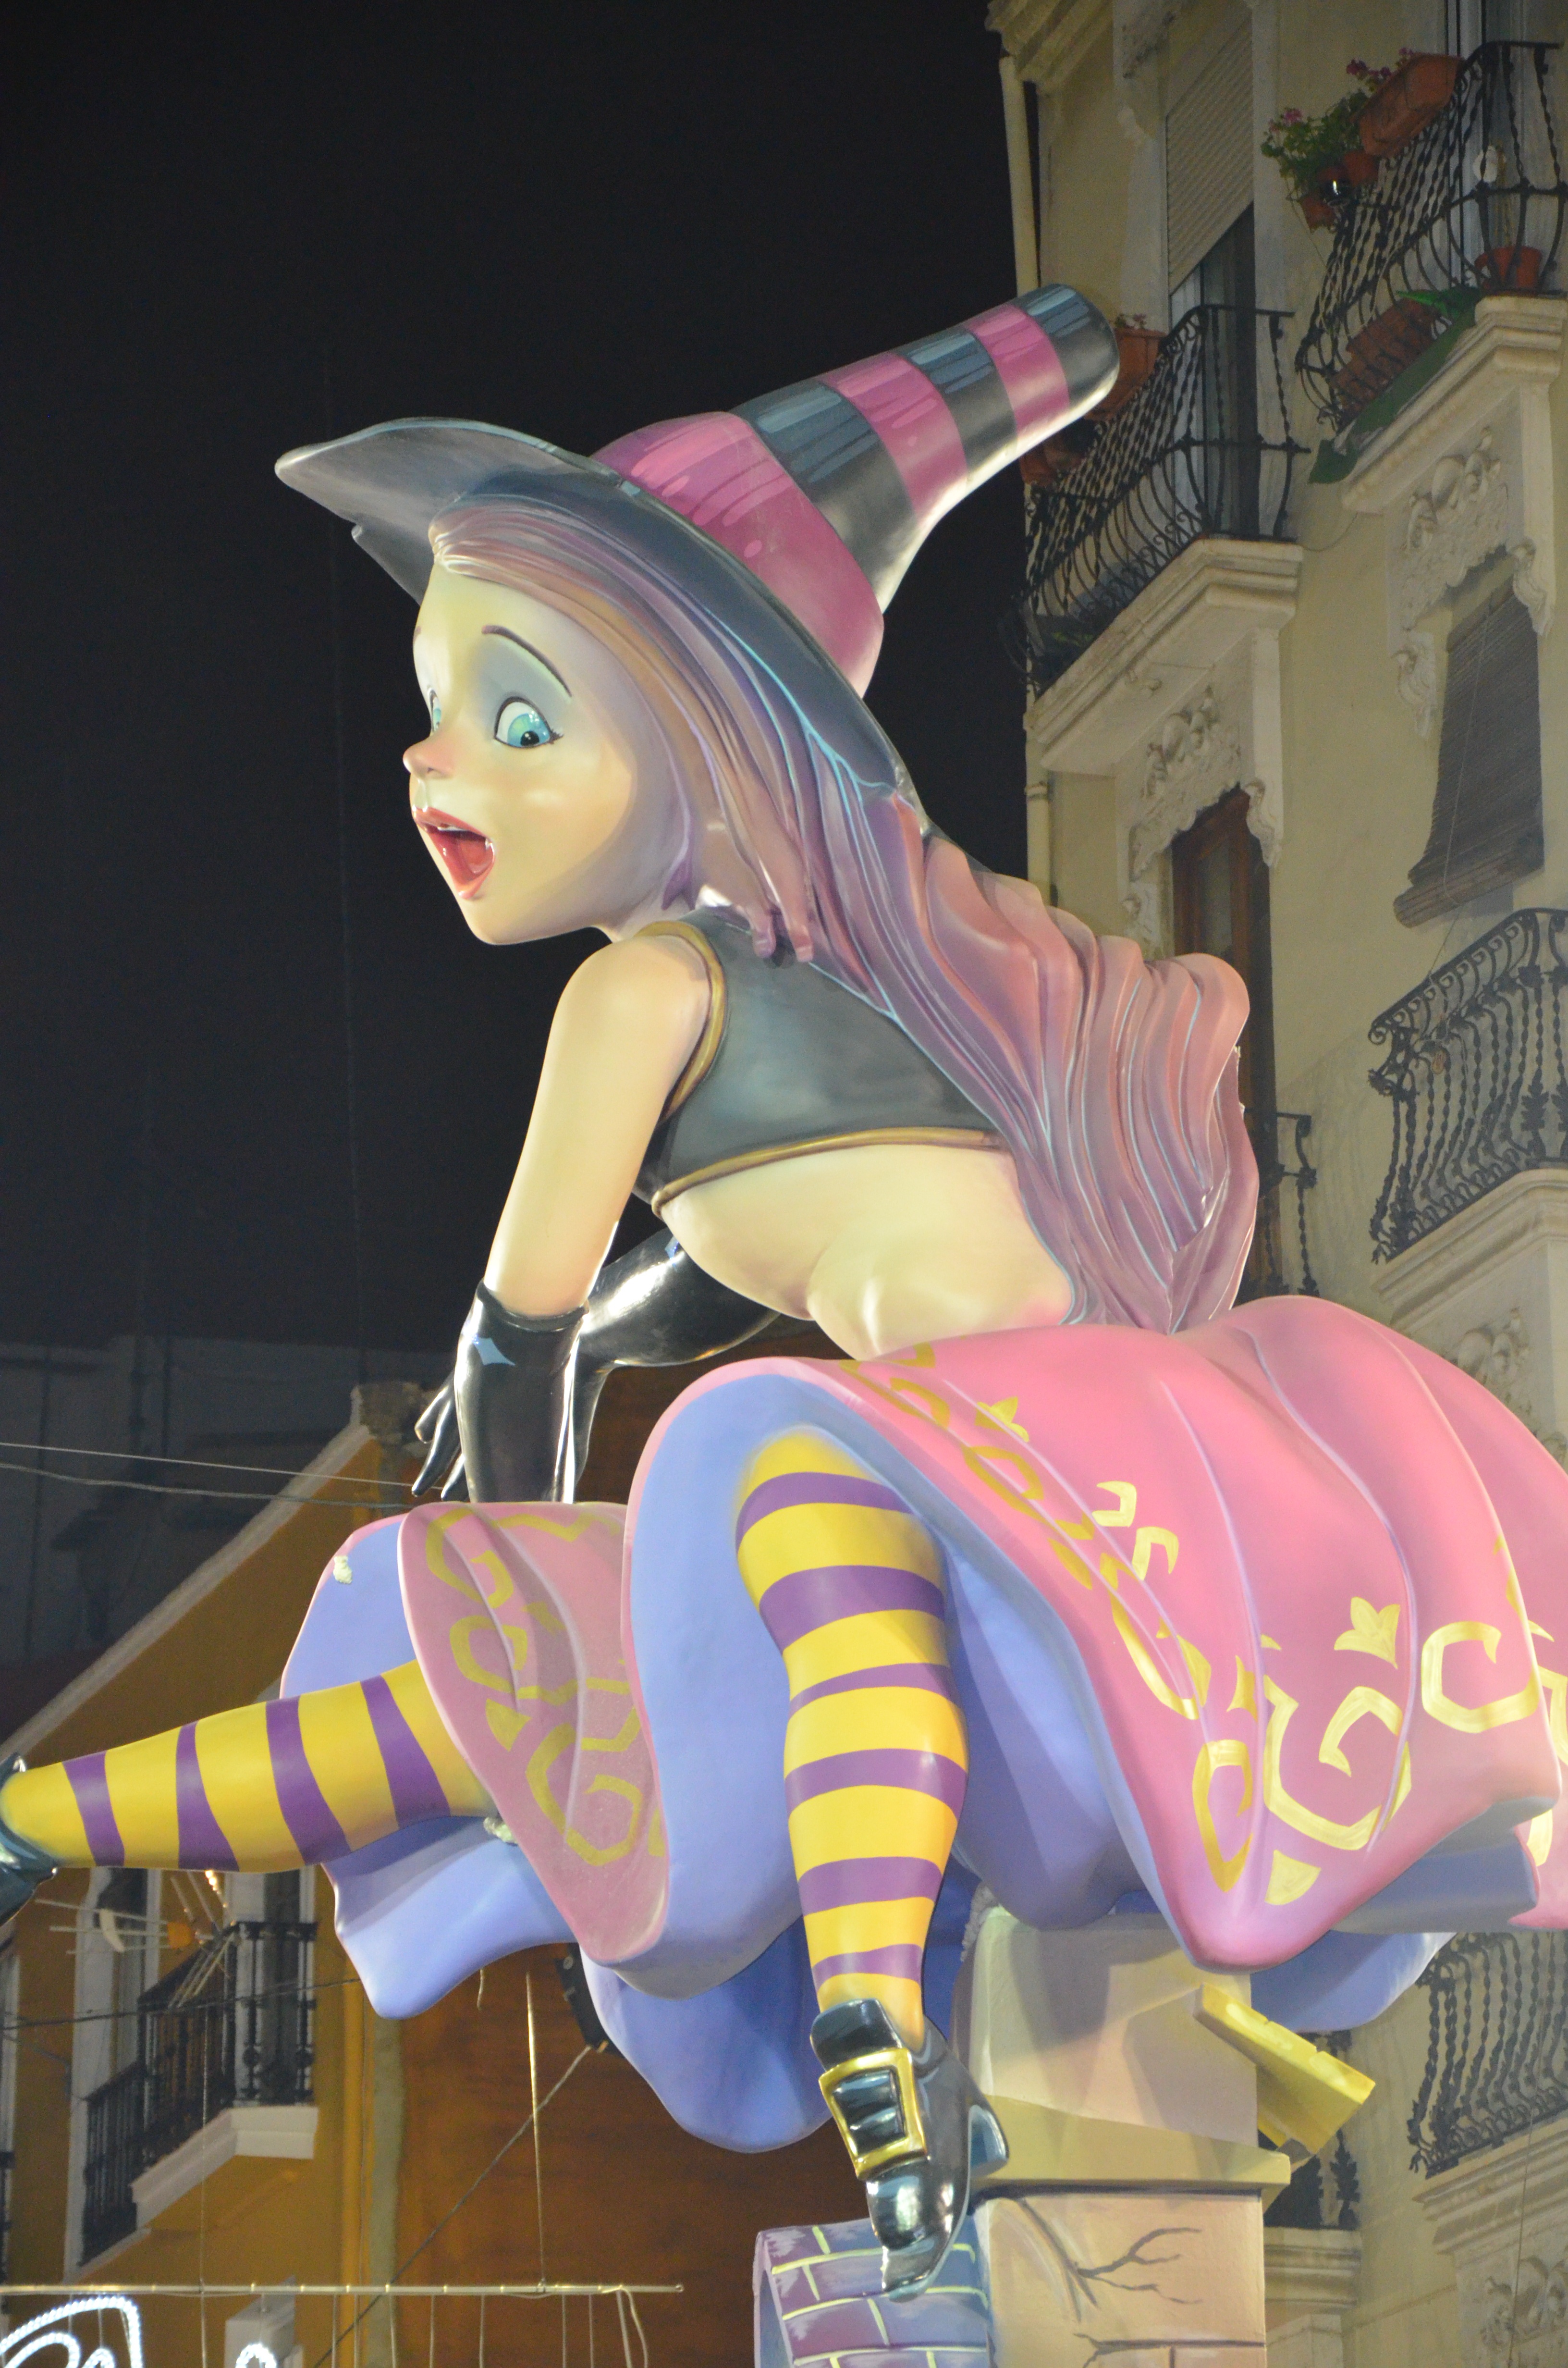
statue, carnival, clothing, toy, figurine, valencia, action figure, costume, anime, comics, screenshot, failures, 2015 failures